Wojciech Kętrzyński

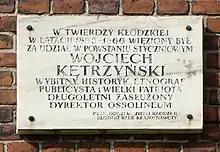
Memorial plaque at the place of Kętrzyński's imprisonment in Kłodzko in 1865-1866

In 1863 he was imprisoned for his support of the Polish January Uprising in the Russian partition and spent his jail time in Olsztyn (Allenstein), Berlin, and Kłodzko (Glatz). Throughout his imprisonment he translated his dissertation from German into Latin and Wincenty Pol's "Song of our Land" into German.